Mario Haas

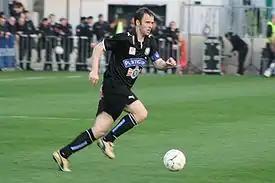
Haas in action with Sturm Graz

Mario Haas was active in SK Sturm Graz's youth section for ten years before playing his first game for the club's professionals in the spring of 1993. In the following years he played a major role in the two league titles in 1998 and 1999 and the three Austrian Cup victories in 1996, 1997 and 1999. Together with Ivica Vastić and Hannes Reinmayr he formed the so-called "magic triangle" of Sturm Graz during this successful period. In the summer of 1999, he decided to make his first move abroad, moving to France to join Racing Strasbourg. However, he was unable to establish himself there and therefore returned to his home club in the spring of 2001.